Baruch Zuckerman

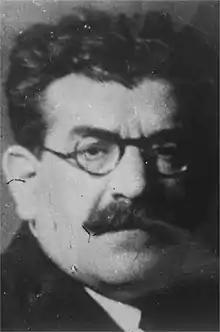
Zuckerman in 1930

Baruch Zuckerman (June 26, 1887 – December 13, 1970) was an American-Israeli Zionist, one of the leading proponents of Yad Vashem, editor of "Yiddishe Kempfer", and a leading figure in the Farband and Histadrut campaigns, and president of the Labor Zionist Organization of America.